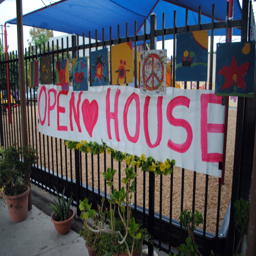
a hand made sign welcomes visitors to open house night .